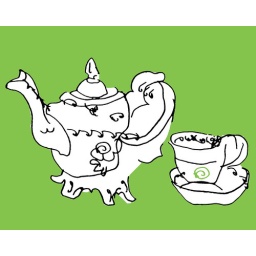
pea in a tea cup - blind contour